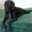
Label: dog